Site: brandenburg
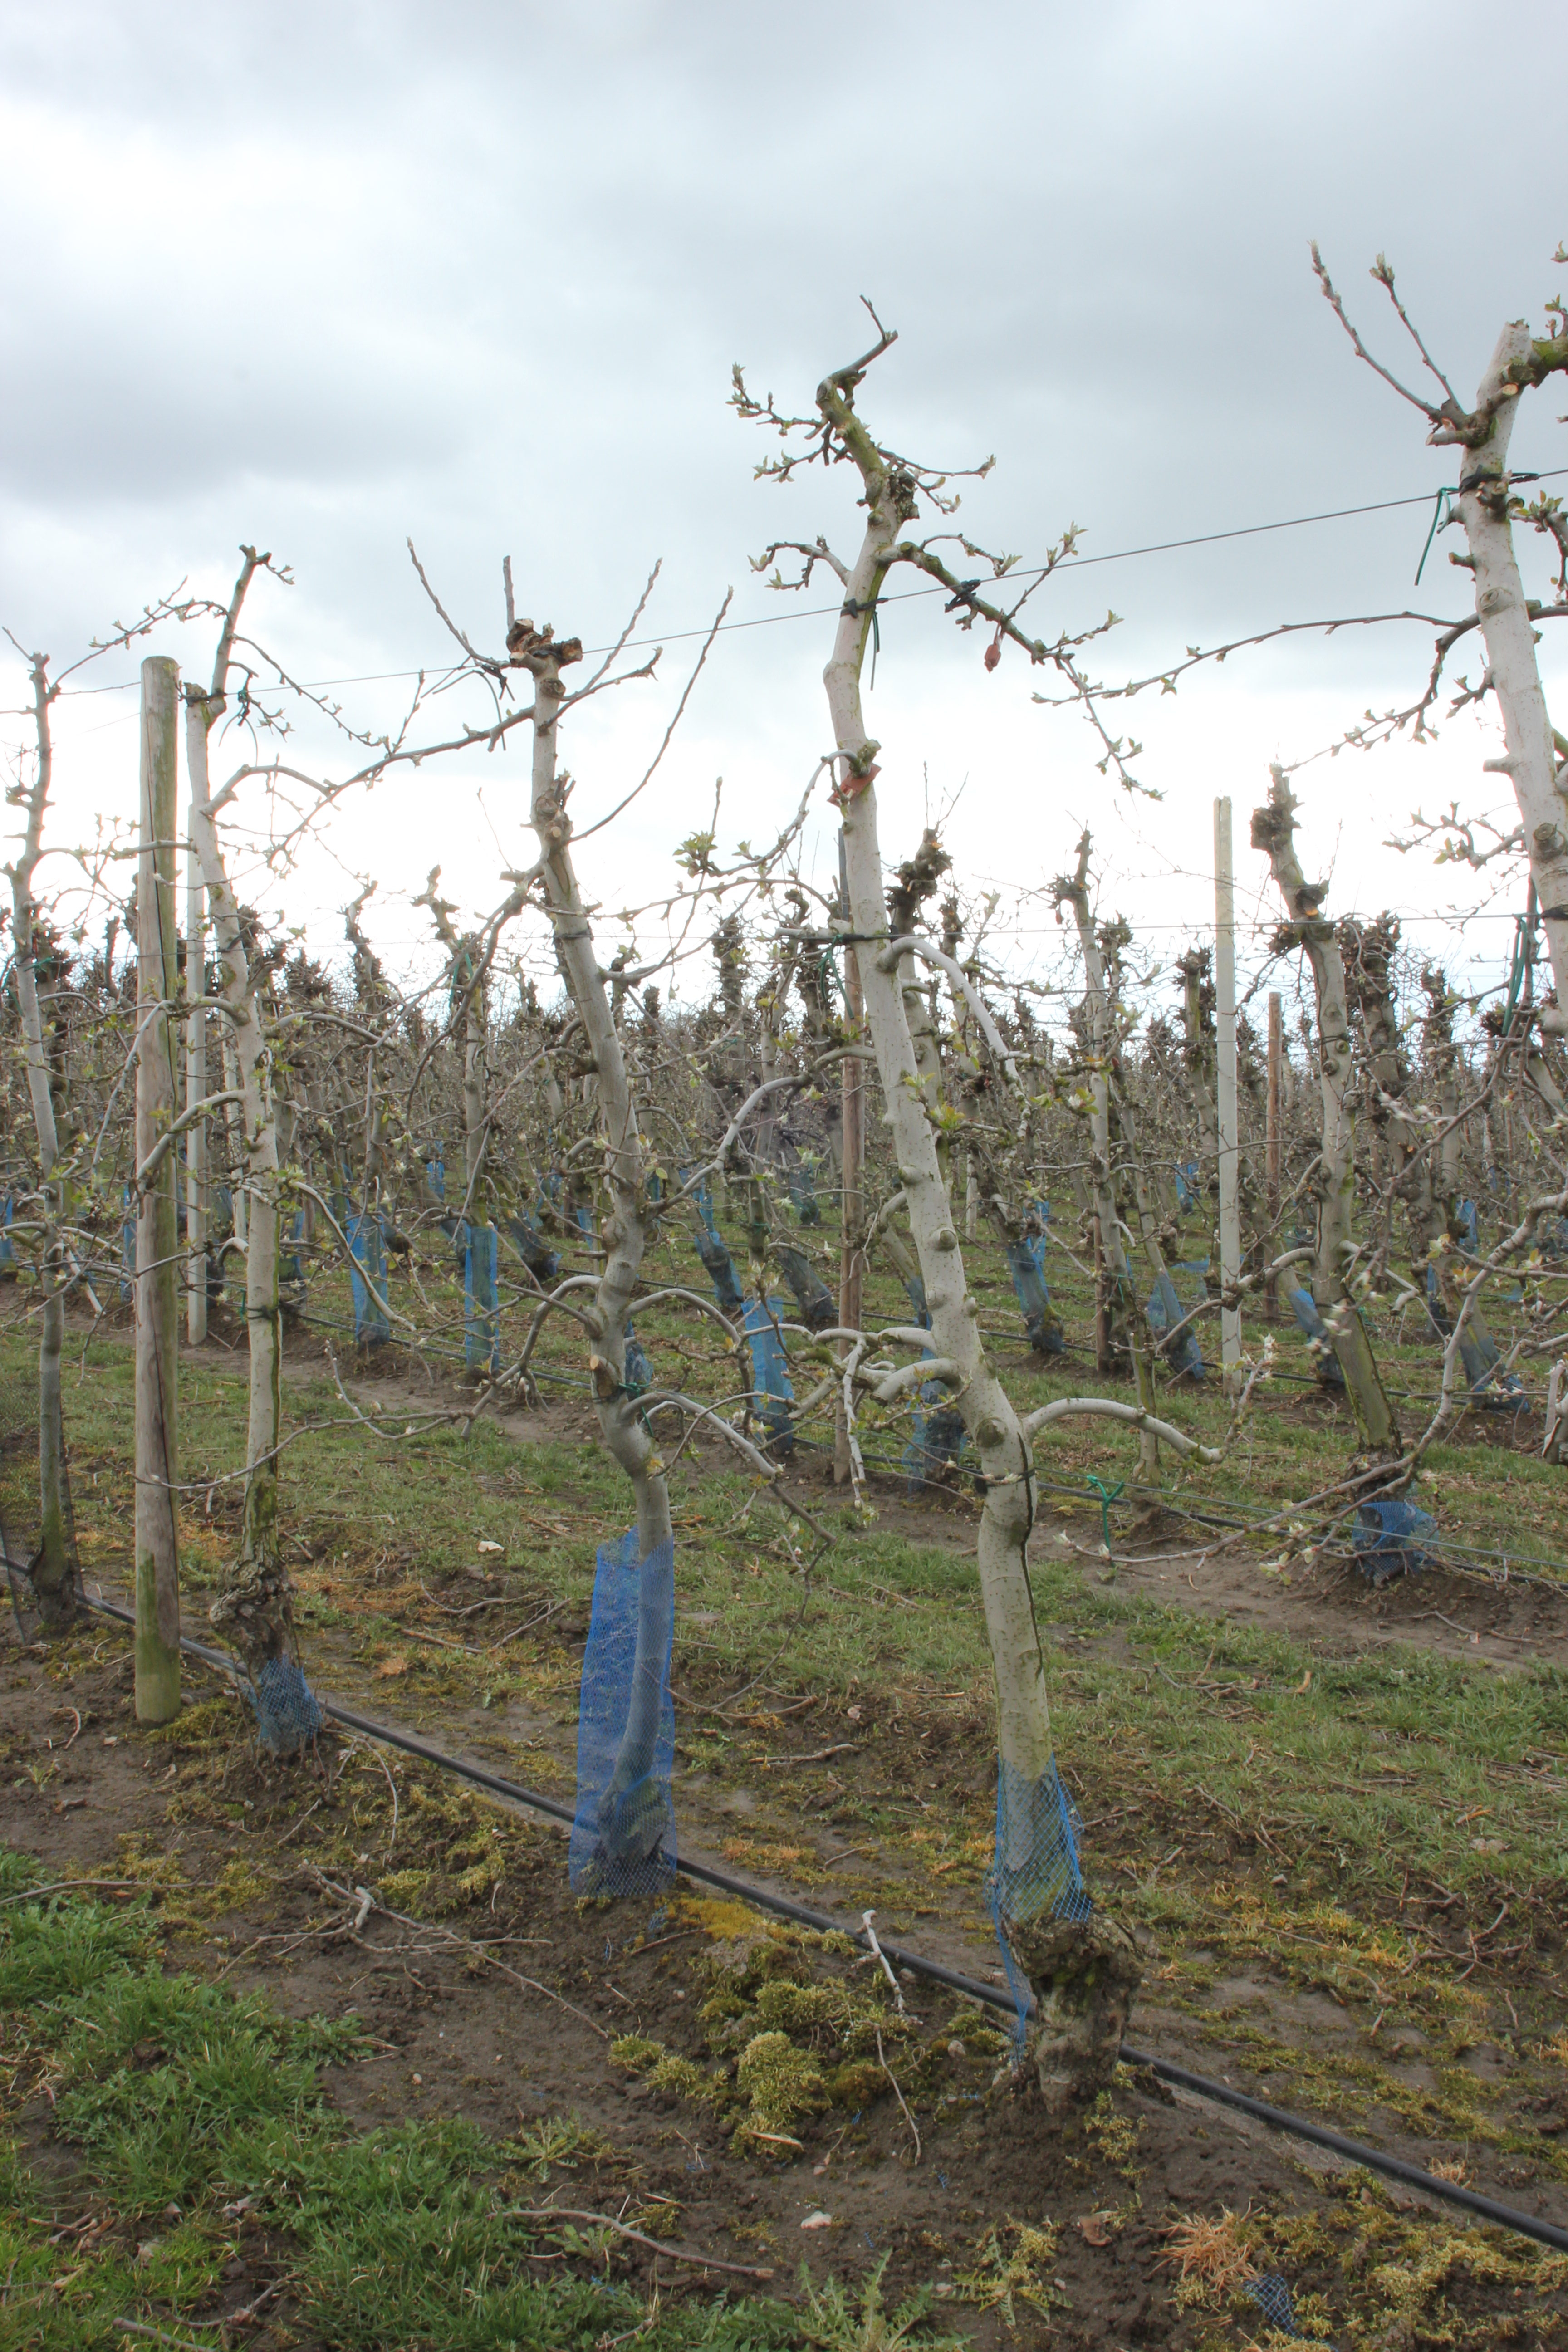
Growth stage (BBCH 55): Inflorescence emergence